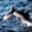
Label: dolphin